Billy Bragg

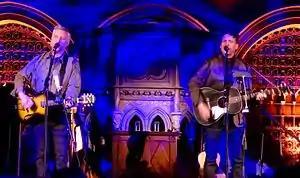
Bragg with Joe Henry at the Union Chapel, Islington.

In February 2014, Bragg started a series of "radio shows" on Spotify, in which he talked listeners through self-curated playlists of "his favourite tracks and artists, and uncovering some little-known musical gems". On 14 April 2014, Bragg put out "Live at the Union Chapel", a souvenir album and DVD of a show he played on 5 June 2013 at the Union Chapel in London, featuring songs from "Tooth & Nail" as well as favourites from his back catalogue.